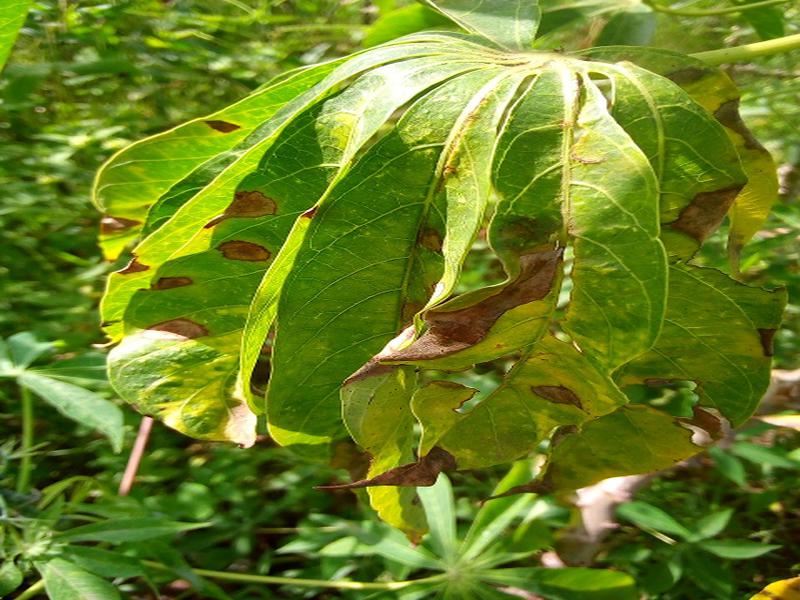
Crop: cassava
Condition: bacterial_blight